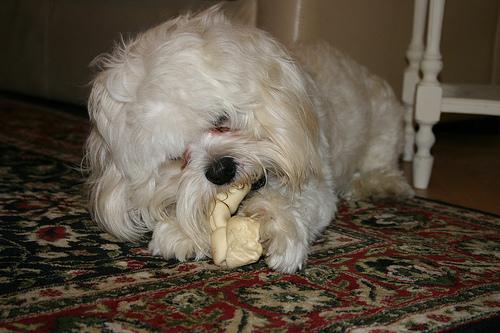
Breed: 215-n000038-Lhasa